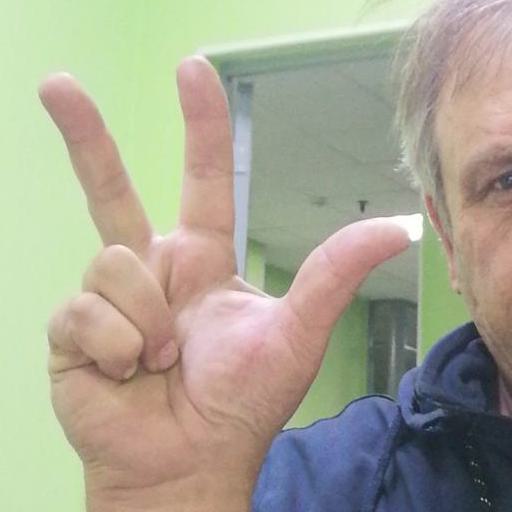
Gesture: three2